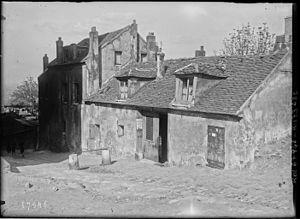
Montmartre, la maison de Mimi Pinson [rue du Mont-Cenis].
Mimi Pinson est un film français réalisé par Robert Darène en 1957 et sorti l'année d'après. Il est inspiré d'un poème et d'une opérette.